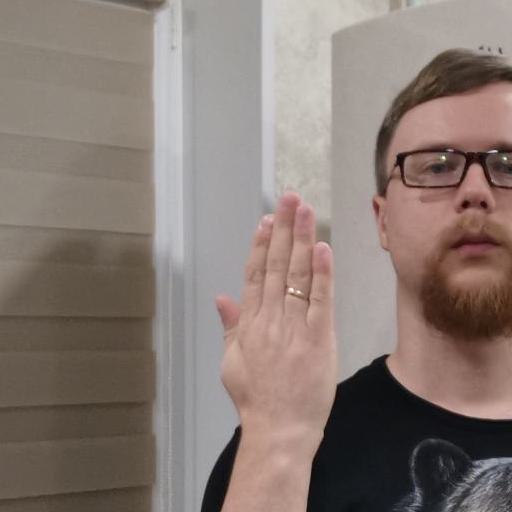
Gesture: stop_inverted